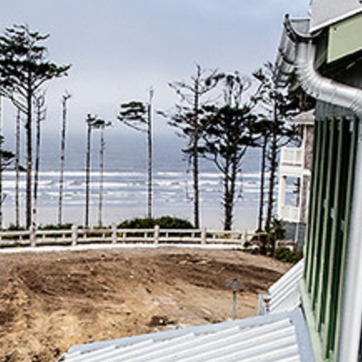
Material: water